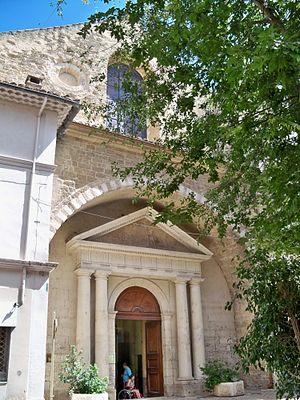
Facade de Notre Dame de Nazareth, à Orange, Vaucluse, France
La cathédrale Notre-Dame-de-Nazareth, est une ancienne cathédrale catholique romaine située à Orange en Vaucluse. Redevenue aujourd'hui une simple église paroissiale, elle a été le siège du diocèse d'Orange jusqu'en 1801.